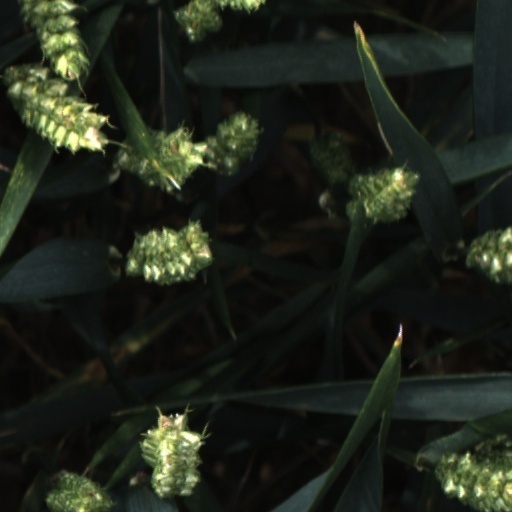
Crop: wheat